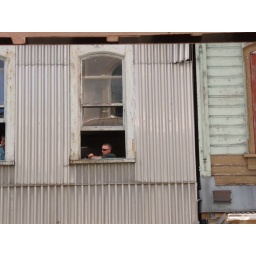
This guy was watching a little asian girl rock out on the sidewalk on her guitar on Cuba St. in Wellington.